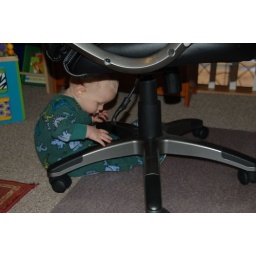
He sat under Tom's office chair for several minutes rolling it back and forth